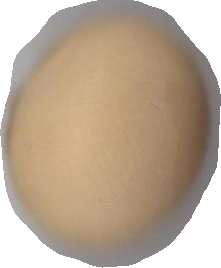
Variety: Grobogan